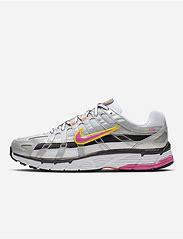
Brand: Nike
Model: P 6000